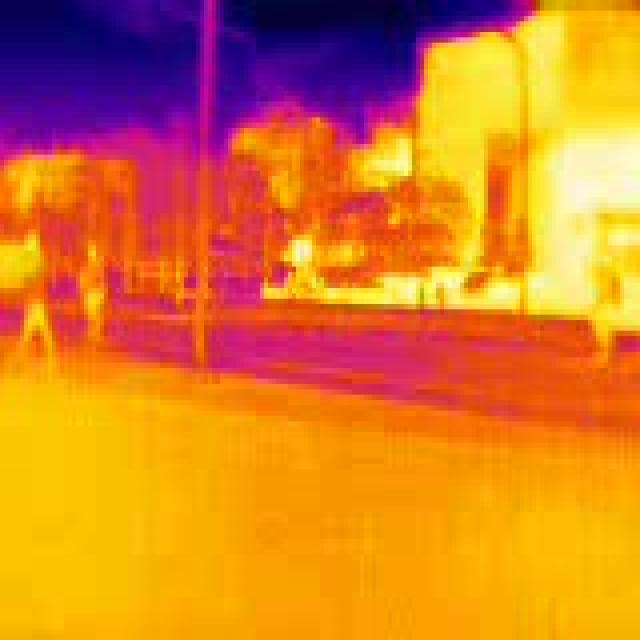
Detected objects:
label: person
label: person
label: person